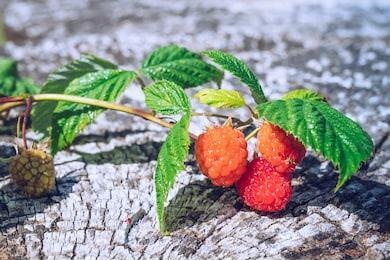
Label: raspberry